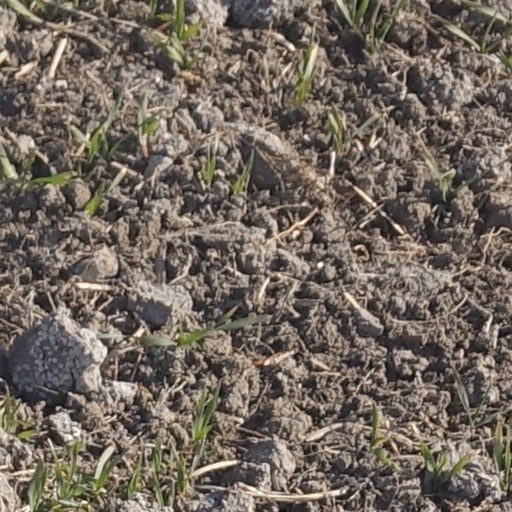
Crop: wheat